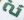
Number: 2